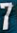
Number: 7